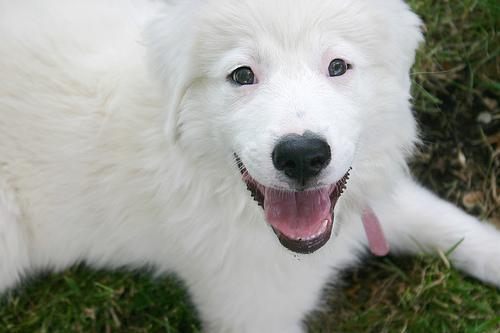
Great_Pyrenees